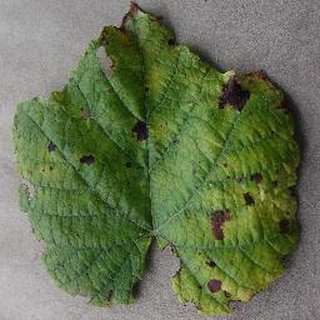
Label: grape_leaf_blight